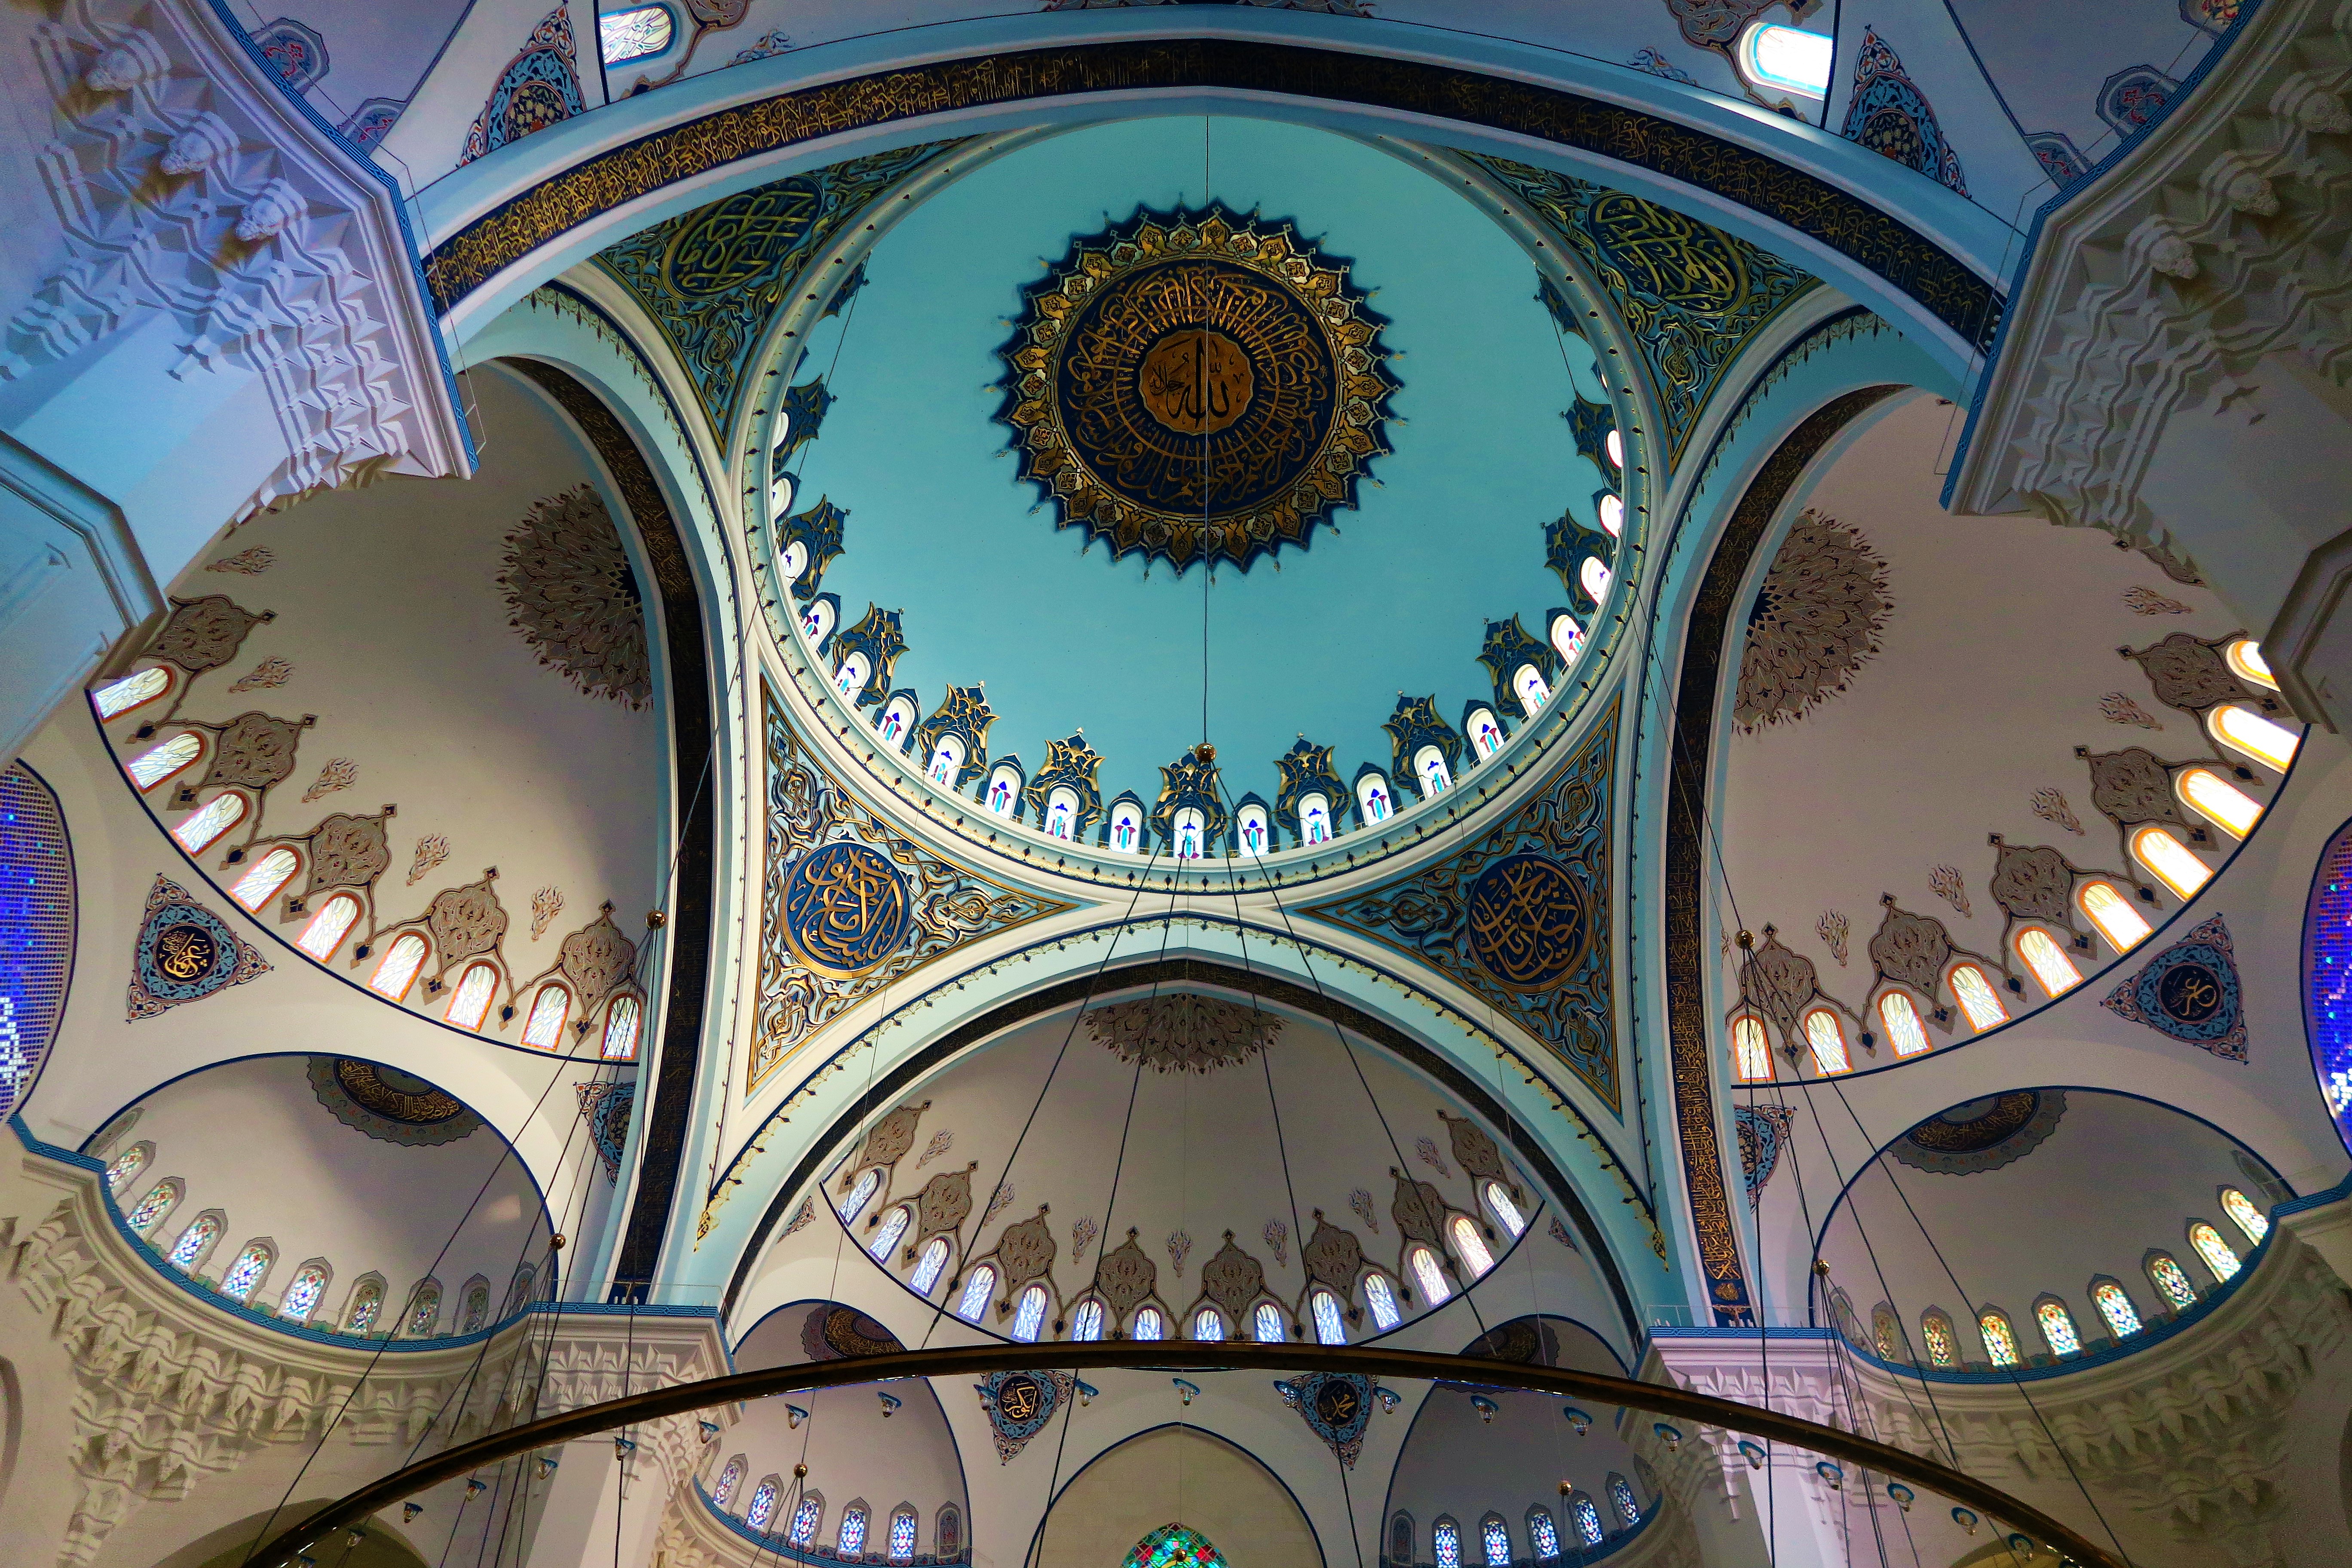
mosque, byzantine architecture, architecture, blue, landmark, place of worship, arch, building, synagogue, classical architecture, symmetry, arcade, historic site, ceiling, medieval architecture, religious institute